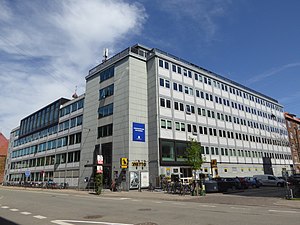
Randersgade / Nævneværdige bygninger i gaden
Sundhedshus Østerbro på hjørnet af Randersgade og Korsørgade.
Randersgade er en ca. 800 meter lang gade på Indre Østerbro i København. Den udgår fra Nordre Frihavnsgade og fortsætter til Nyborggade efter en krydsning med Strandboulevarden. Gaden forbinder således Nordre Frihavnsgade med Strandboulevarden og er navngivet af stadskonduktør Thorvald Krak i overensstemmelse med bydelens konsekvente system af danske bynavne.